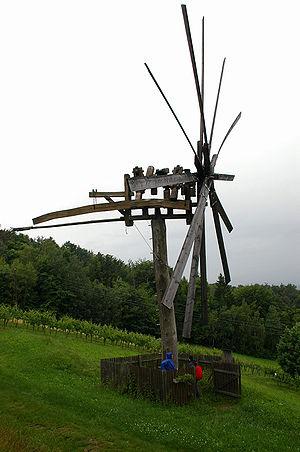
Un klopotec, ou Klapotetz, est un dispositif mécanique en bois placé sur un mât en bois, une sorte de crécelle animée par le vent qui ressemble à une éolienne ou à un petit moulin à vent. Il est utilisé comme effaroucheur d'oiseaux dans les vignobles des régions de viticulture traditionnelle de Slovénie, d'Autriche et de Croatie. C'est l'un des symboles de la Slovénie et de la Styrie.